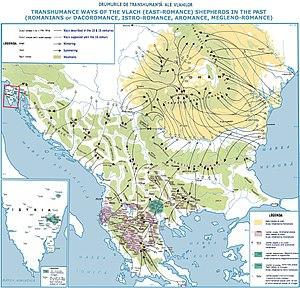
L’origine des roumanophones et même leur définition actuelle sont sujets, dans les sciences historiques, humaines et linguistiques, à des controverses découlant de deux problématiques :
L'histoire de Bucarest va des premières traces d'occupation humaine sur le territoire de la ville jusqu'à la période moderne. Après avoir été capitale de la Valachie à partir de 1655, la ville est depuis 1859 capitale de la Roumanie. Son aspect général est éclectique : des séismes, incendies et invasions à répétition ont plusieurs fois détruit la ville, des plans d'ensemble ont parfois été élaborés et plusieurs ont été commencés au XVIᵉ siècle sous le règne du voïvode Mircea V Ciobanul, au XIXᵉ siècle, dans la période de l'entre-deux guerres et sous le régime communiste, mais en raison des vicissitudes historiques aucun n'a été mené à son terme, et les architectes ne tiennent en général compte que de leurs propres idées ou commandes, pas du paysage urbain ni des styles ou des monuments présents alentour.
Valaques est un terme polysémique qui peut désigner en français :
Le terme Roumains a plusieurs acceptions. Il peut désigner les citoyens de la Roumanie et eux seuls, quelles que soient leurs langues ou leur cultures. Le terme peut aussi désigner les Roumains au sens d'ethnie, qu'ils vivent en Roumanie, en Moldavie, dans d'autres pays ou qu'ils fassent partie de la diaspora. Les Roumains au sens d'ethnie, ainsi que les différentes minorités nationales, sont donc considérés comme des Roumains selon la définition considérée.